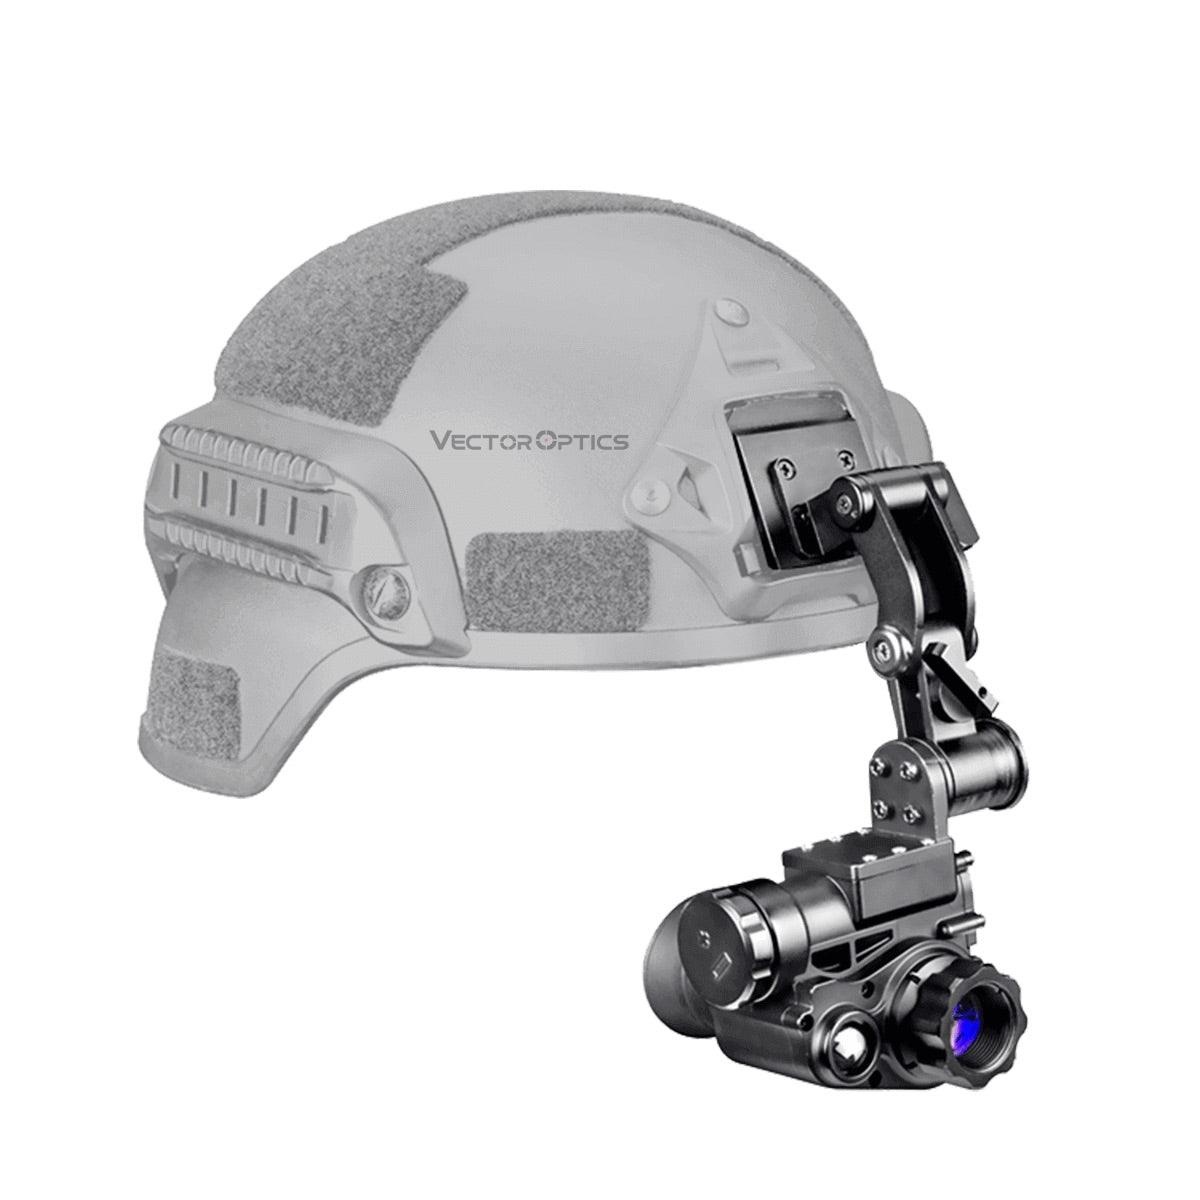
1x18 Digital Night Vision HD (DNVG) + flip-up mount kit
OWLSET 1x18 Visione Notturna Digitale HD (DNVG) + Kit di Montaggio Flip-Up per elmetto OWLSET Visione Notturna Digitale HD (DigiNVG) di Vector Optics è un sistema di alto livello per massime capacità di osservazione durante le operazioni notturne. Con una magnificazione ottica di 1x e uno zoom digitale di 3x, fornisce un'immagine chiara e dettagliata con risoluzione Full HD di 1920x1080. Con un illuminatore IR integrato commutabile a una lunghezza d'onda di 850nm, può rilevare figure fino a una distanza di 200 metri al buio completo. Le caratteristiche includono un sensore di fotocamera CMOS, bussola elettronica e la capacità di registrare foto e video. Con messa a fuoco regolabile da 20cm all'infinito e un ampio campo visivo, hai il controllo su ciò che vedi. L'intero sistema pesa solo 245g (con batteria) ed è resistente all'acqua con certificazione IP66. Con una durata della batteria fino a 5 ore senza IR o 3 ore con illuminazione IR, è un accessorio ideale per le tue missioni notturne. Il bilanciamento del bianco automatico, il controllo della luminosità dello schermo e una costruzione robusta in plastica ABS e gomma sono ulteriori vantaggi di queste NVG. Hai anche la possibilità di passare tra 3 modalità di immagine (nero con oggetti bianchi, bianco con oggetti neri e verde). Installazione sul Casco Per l'installazione sul casco, utilizza il kit di montaggio fornito OWNV-MT10, facilmente regolabile con tre leve per l'attacco, la regolazione dell'ammortizzazione e la posizione di fissaggio tra il casco e il sistema di montaggio. Compatibile con le piastre di montaggio NVG standard sui caschi di tipo MICH/FAST/WENDY. Specifiche Tecniche: Magnificazione Ottica: 1x Lente Obiettivo: 18mm Zoom Digitale: 3x Risoluzione Fotocamera: 1920x1080 lluminatore IR: LED 850nm Distanza di Messa a Fuoco: Minimo 20cm Tipo di Sensore Fotocamera: CMOS Risoluzione dello Schermo: 1280x720 LCOS Gamma di Rilevamento in Ambiente Buio: da 0,2 metri a 200 metri (con Illuminatore IR) Gamma di Osservazione: da 0,2 metri a 100 metri (con Illuminatore IR) Peso (con batteria): 245g Resistenza all'Acqua: IP66 Batteria: 1x al litio ricaricabile 18650 (non inclusa) Durata della Batteria: 5 ore senza IR / 3 ore con IR Intervallo di Temperatura di Funzionamento: -40 a 55 ℃ Bilanciamento Automatico del Bianco Bussola Elettronica
Brand: Vector Optics
Category: Cameras & Optics > Optics